Jan Zygmunt Deybel

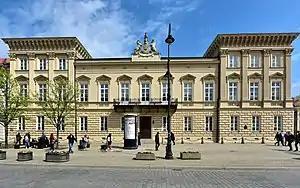
Uruski Palace in Warsaw, by Jan Zygmunt Deybel

Jan Zygmunt Deybel von Hammerau or Johann Sigmund Deybel (born 1685–90, Saxony; died 1752) was a Rococo architect from Saxony mainly active in Poland. He also served as a captain (from 1736) then as a major (1746) in the Polish artillery — his son was the general Krystian Godfryd Deybel de Hammerau.